1926 United Kingdom general strike

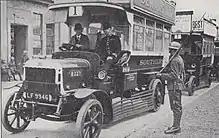
Troops on guard at a bus station; each bus had a police escort during the strike

Baldwin was now concerned about the TUC and printers' action interfering with the freedom of the press.